Pacific FC

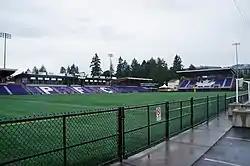
Starlight Stadium is a stadium in Langford, British Columbia that is used for home games by Pacific FC.

The club plays its home games at Starlight Stadium. The city of Langford planned to increase the capacity from 1,718 to 8,000, but a utility pole located on the north side of the stadium has prevented any upgrades on that side. By extending the existing south stand and adding seating behind both goals as well as new standing room on the north side, the capacity was increased to 6,200 for the 2019 season.